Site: brandenburg
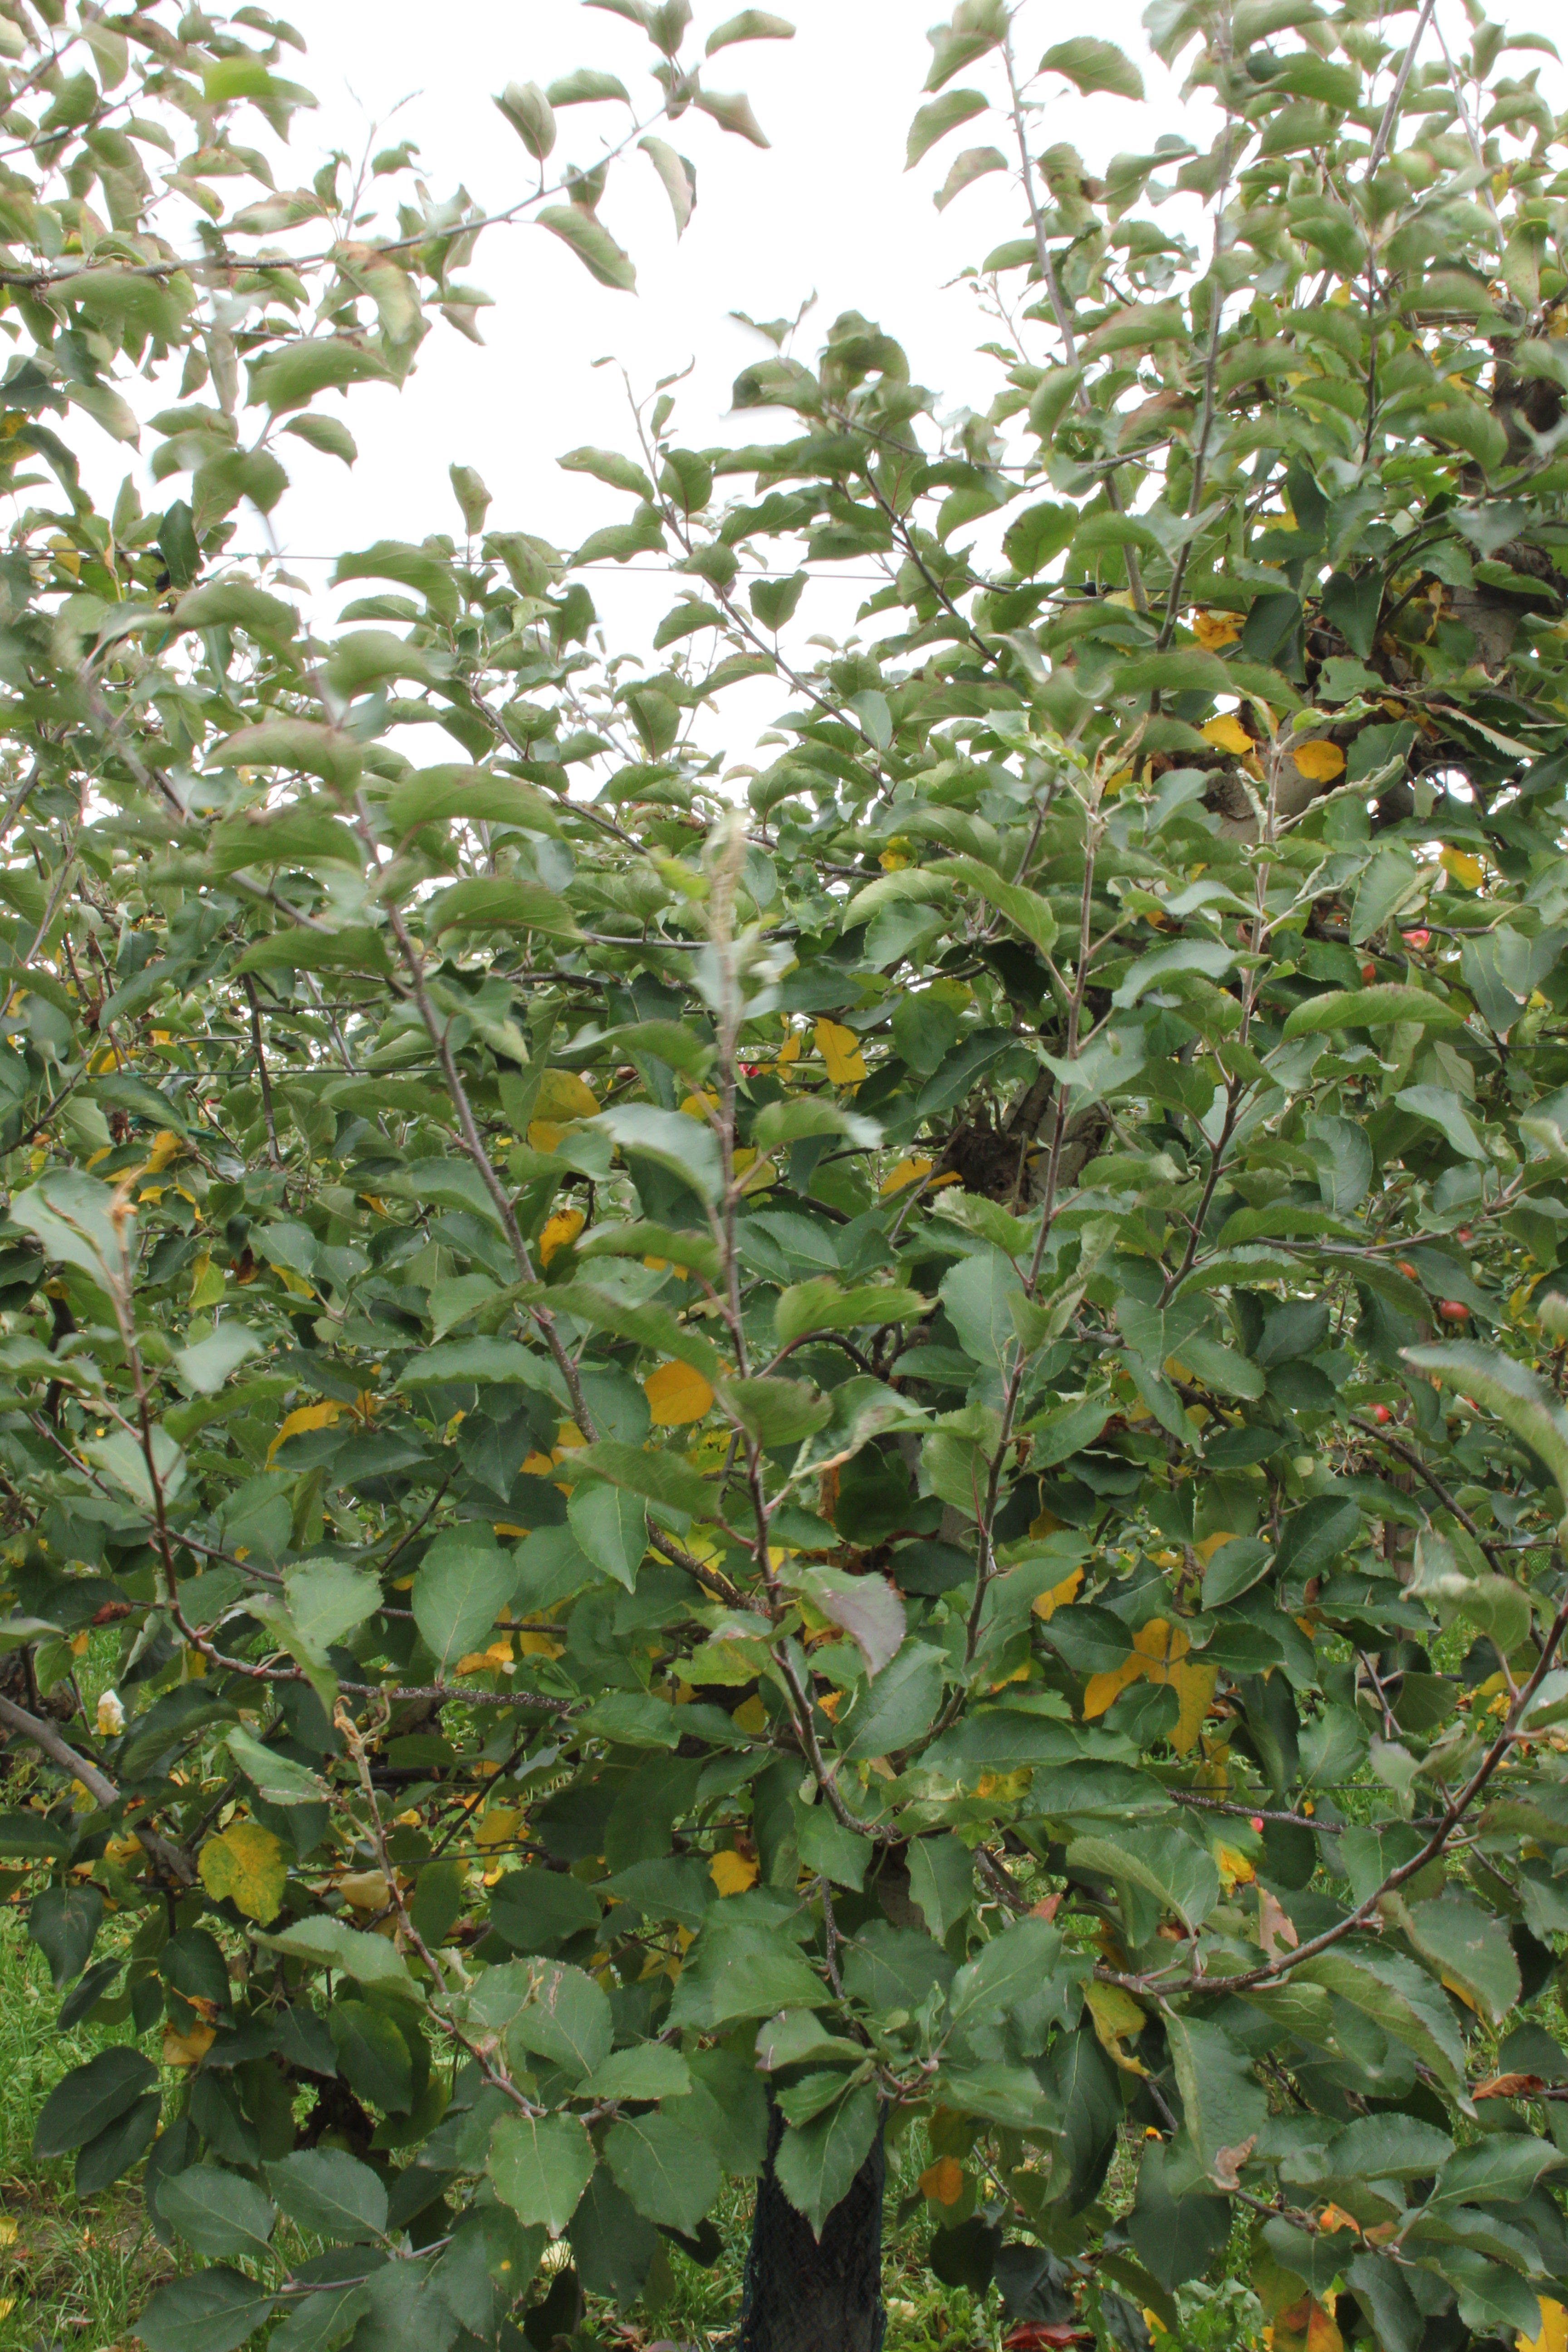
Growth stage (BBCH 91): Senescence, beginning of dormancy